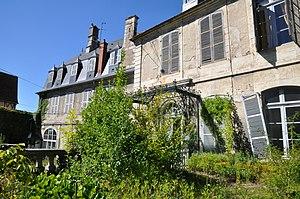
jardin
L’hôtel de Panette est un hôtel particulier sis à Bourges, au 1 rue Henri-Ducrot.